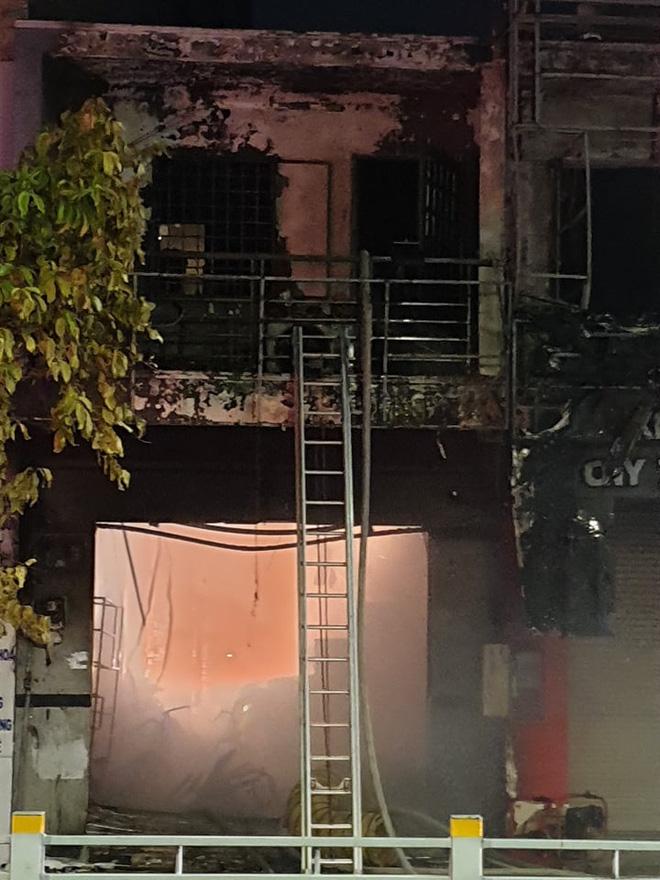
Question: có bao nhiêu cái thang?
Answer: có một cái thang